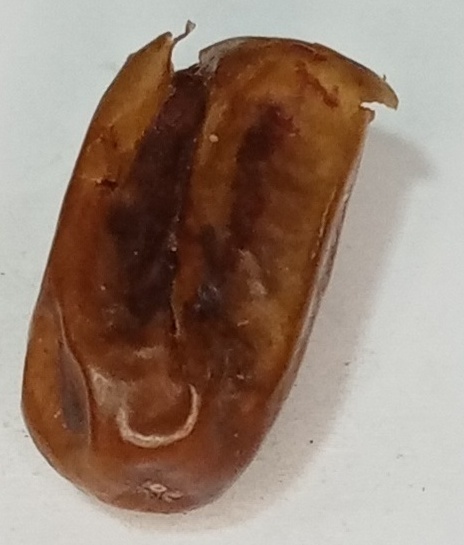
Variety: fasli-toto
Size: large
Grade: grade-1